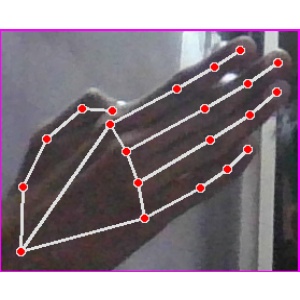
अक्षर: घ